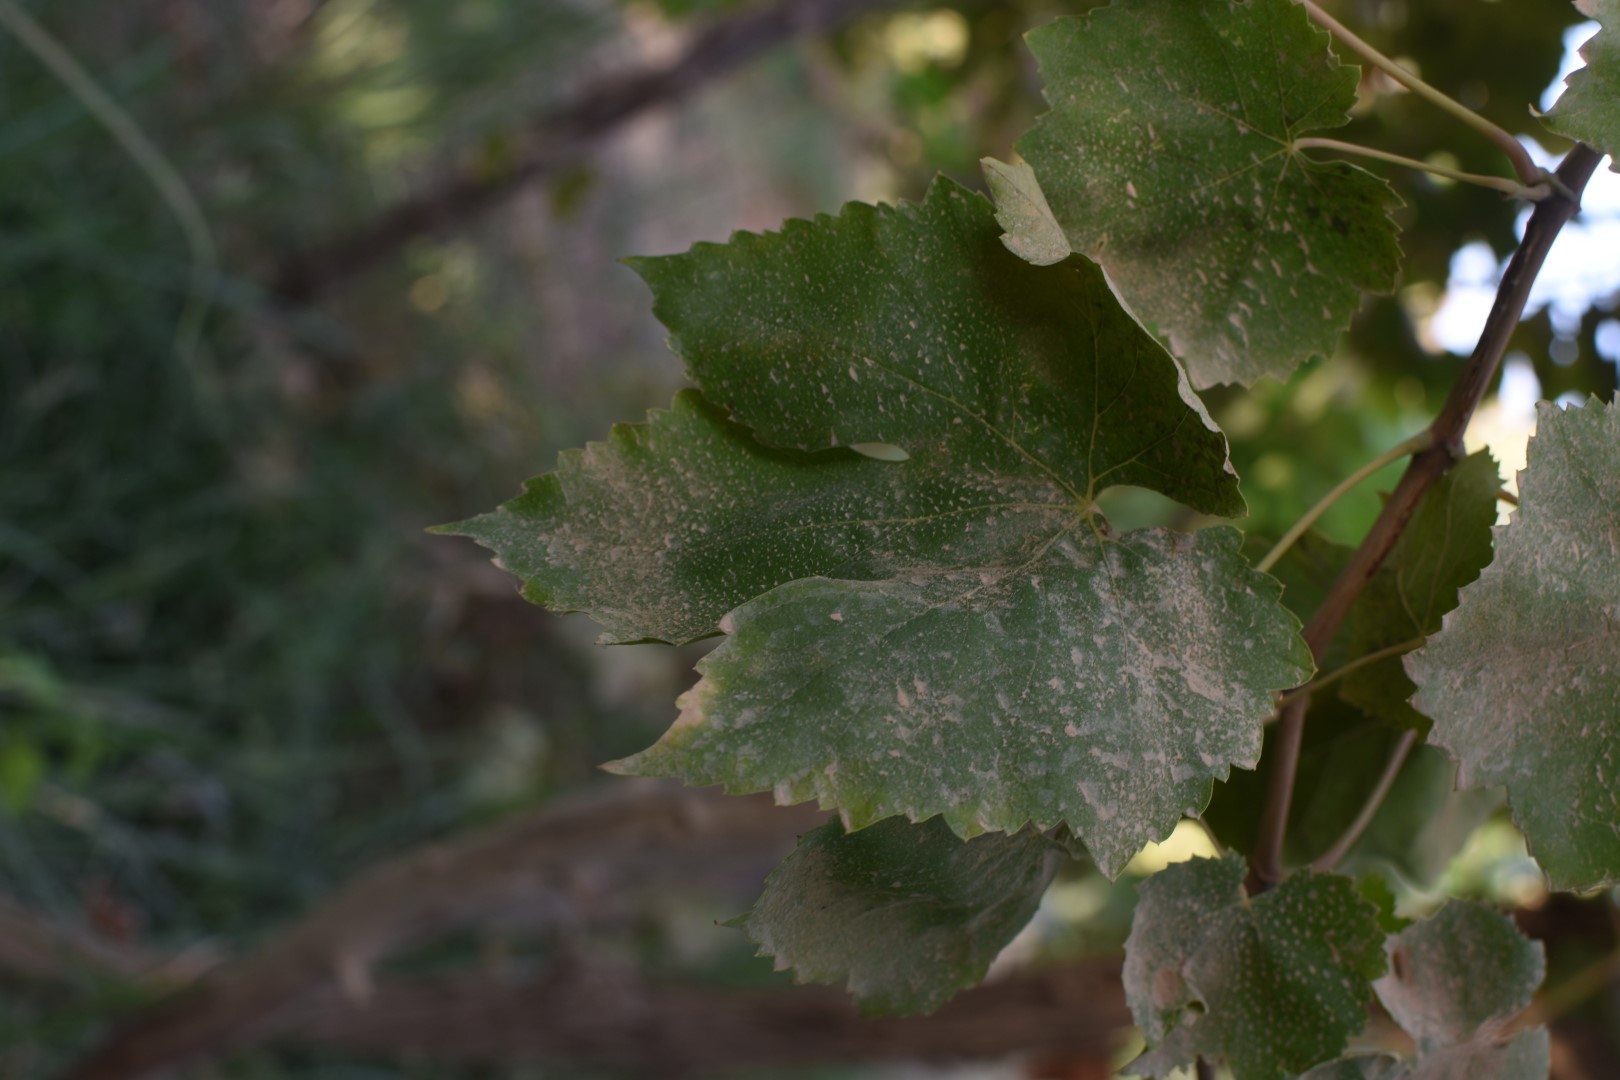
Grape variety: Thompson Seedless